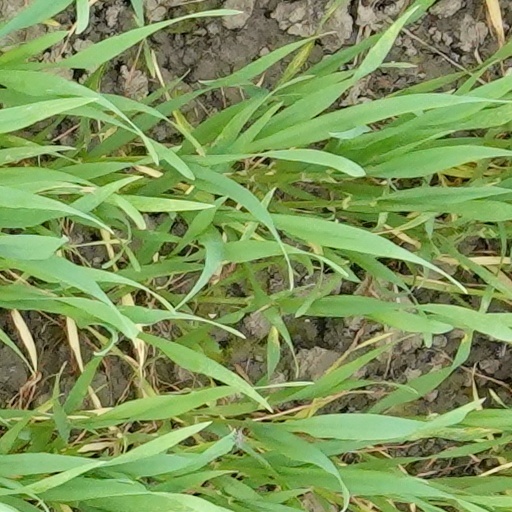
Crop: wheat